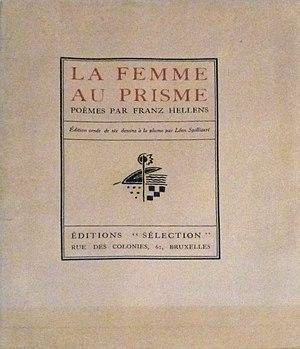
Franz Hellens est le pseudonyme de Frédéric Van Ermengem, né le 8 septembre 1881 à Bruxelles et mort le 20 janvier 1972 dans la même ville, un romancier, poète, essayiste et critique d'art belge.